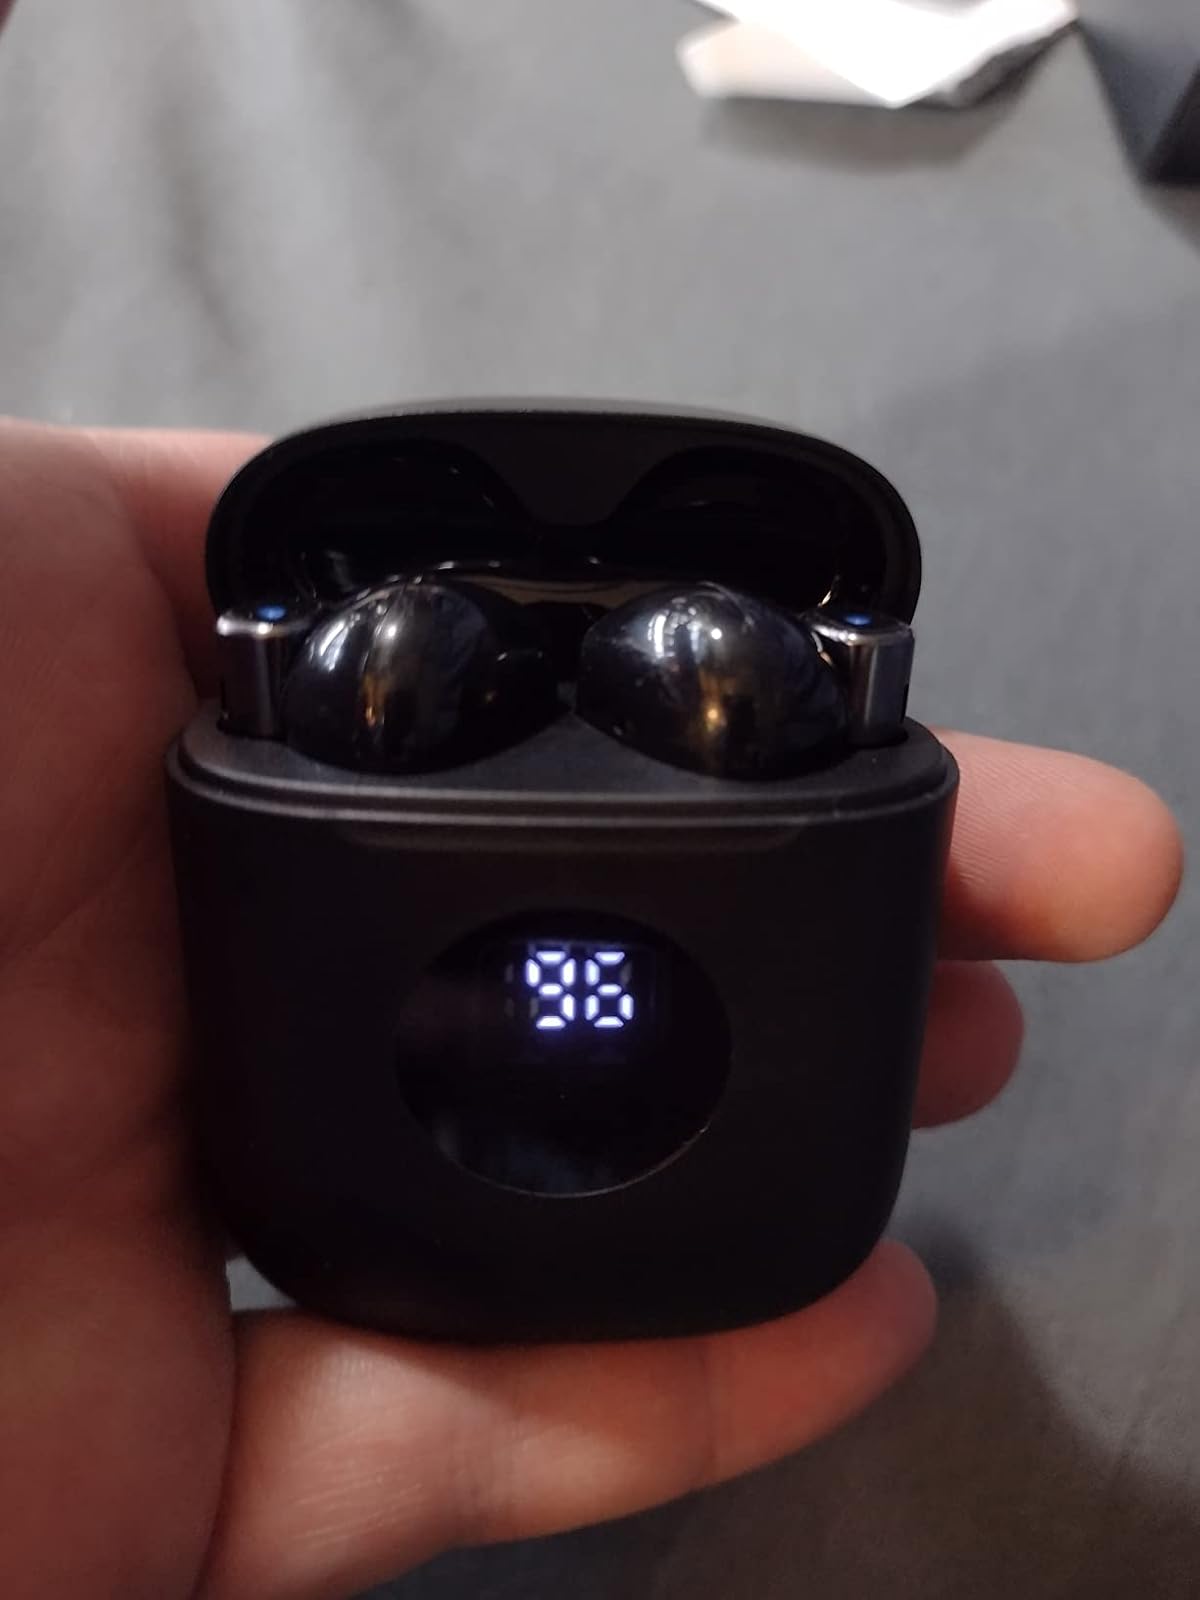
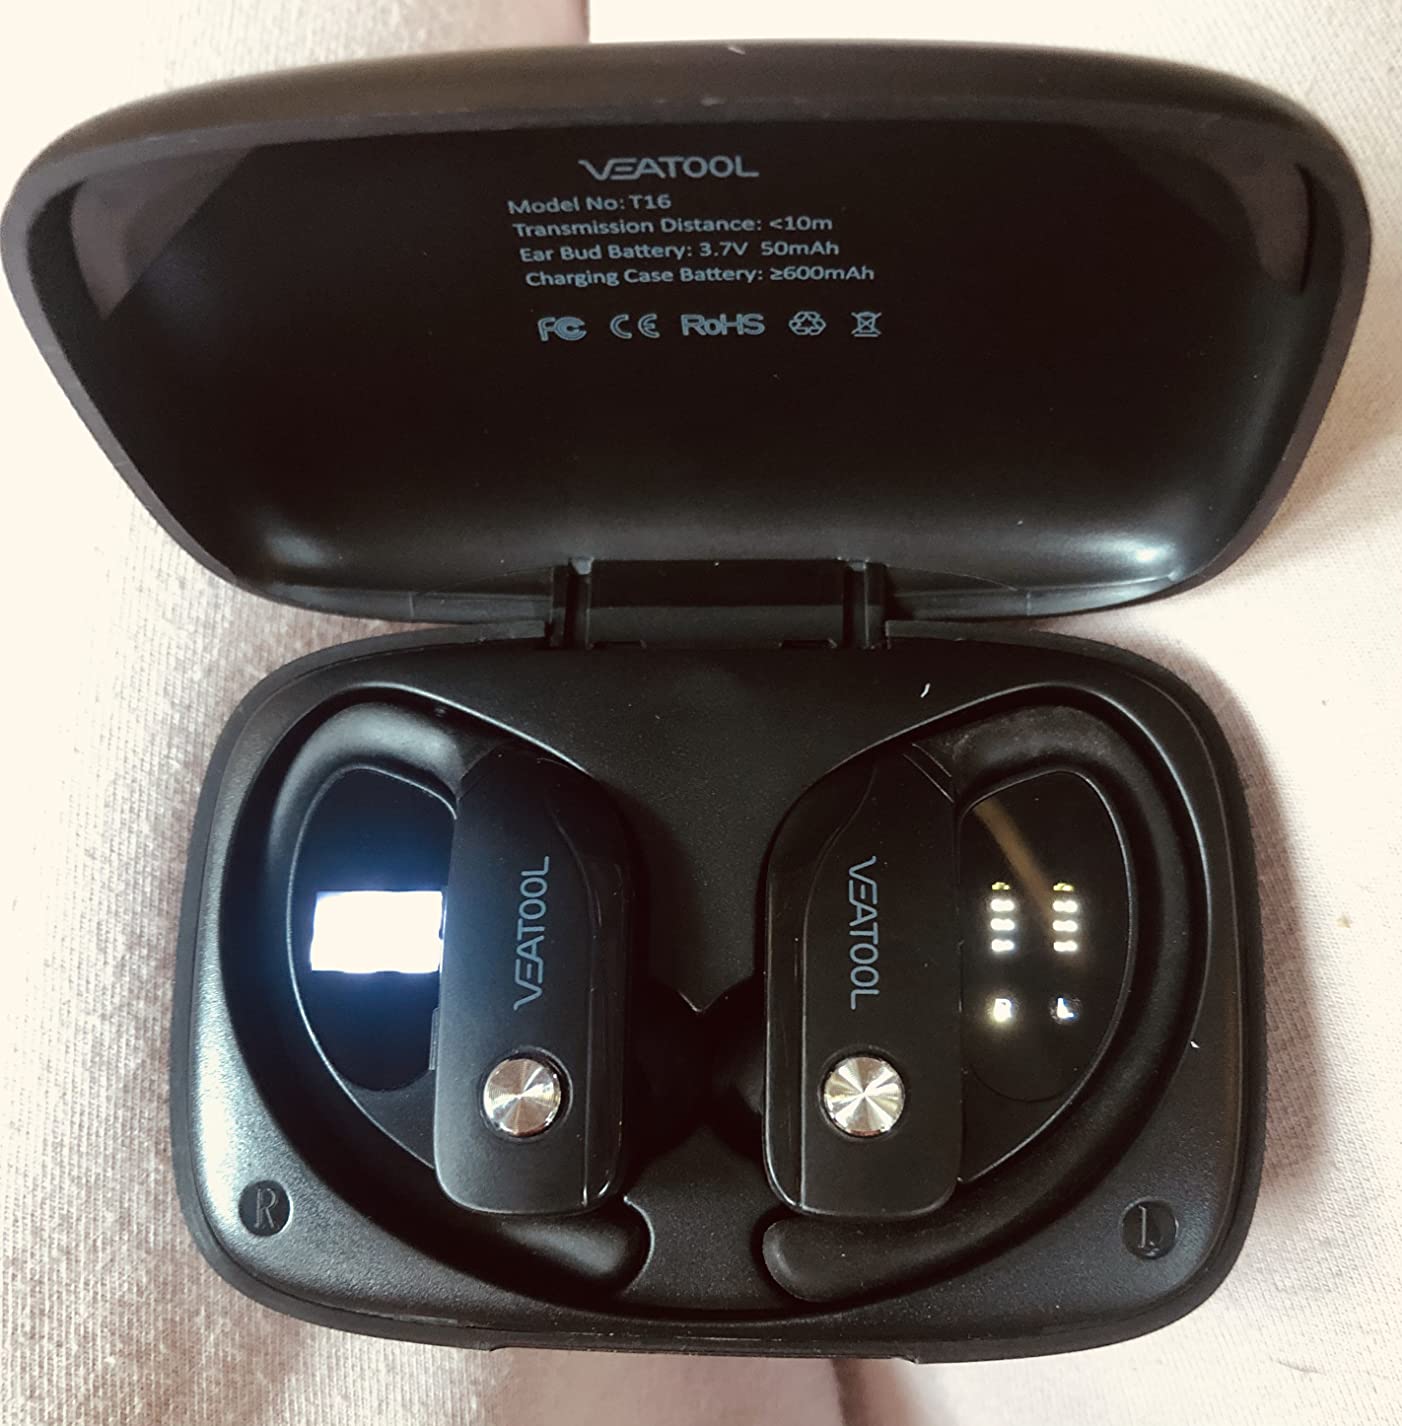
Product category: earbuds
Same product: no